Battle of Castelfidardo

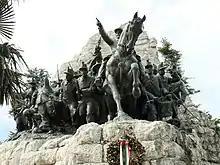
National monument in Marche

The battle was commemorated by the , built in the 1860s and the 26th Bersaglieri Battalion "Castelfidardo".